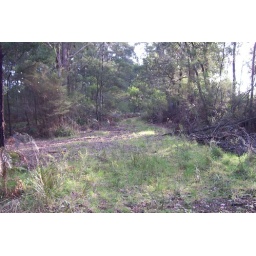
The old rail bridge near Orbost Victoria Australia while driving down the road